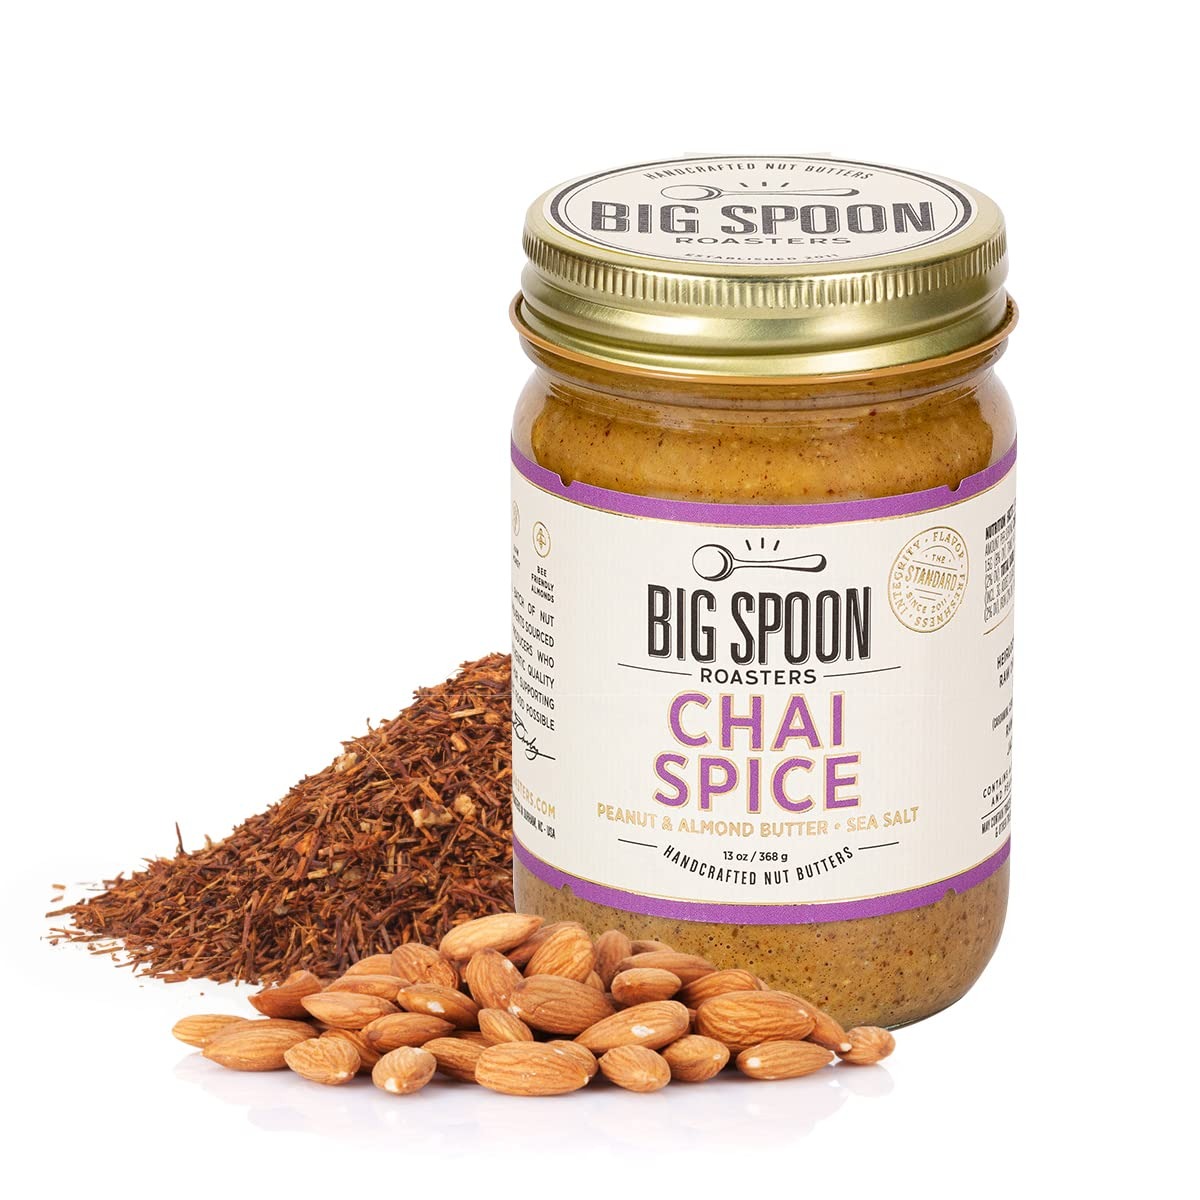
Item Name: Big Spoon Roasters Chai Almond & Peanut Butter w/Raw Honey & Sea Salt - Keto Friendly, Low Sugar Almond Butter - Crunchy Almond Butter w/Bee-Friendly Almonds - Gourmet, Vegan Nut Butter - 13 Ounces
Bullet Point 1: FRESH, NATURAL, PEANUT & ALMOND BUTTER: Every jar of Big Spoon Roasters Peanut & Almond Butter offers world-class ingredients, our unique coarse-ground texture, and an innovative culinary flavor profile.
Bullet Point 2: CERTIFIED POLLINATOR FRIENDLY ALMONDS: Our almond butters are made exclusively with Non-GMO Verified, bee-friendly, PPO free, steam-pasteurized, heirloom Mission variety almonds sourced from a responsible farm in California. Our Chai Spice Peanut & Almond Butter contains no palm oil.
Bullet Point 3: THE CHAI VIBE: We invented the concept of a nut butter infused with chai spices in 2012, and our original recipe Chai Spice Peanut & Almond Butter is handmade with raw honey, high-oleic peanuts, organic cane sugar & a proprietary blend of Masala Chai spices to create a bright, complex burst of flavor in every spoonful. Pair it with a fresh date or apple slices.
Bullet Point 4: WORLD-CLASS INGREDIENTS: We take great pride in using only all-natural, artisan ingredients. Everything in our nut butter is right there on the label - you won’t find anything you don’t recognize. We don’t use additives or preservatives, hydrogenated oils, palm oil, binders, “flavors,” or fillers. Every batch is gluten free, soy free, dairy free, egg free, paleo-friendly, and Non-GMO Verified.
Bullet Point 5: RESPONSIBLE AND ETHICAL: We source only ethically and responsibly produced ingredients, and we operate a Living Wage Certified, cruelty-free facility. Our cleaning products are not tested on animals, and we operate with an ongoing goal of zero waste. We care about health, happiness, and the well-being of our planet, and we support a different local hunger relief organization every month through our Community Blend program.
Product Description: Big Spoon Roasters Almond Butter
Value: 13.0
Unit: Ounce

Price: 22.95